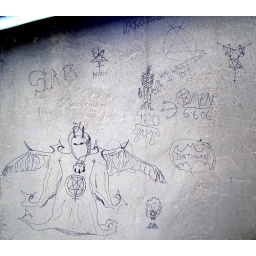
Graffiti behind the house in which I live, that the little boy led me to.